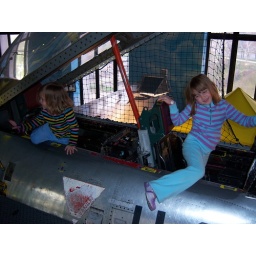
Emma felt the picture needed to have the girls getting into the plane. Evidently sitting in the plane was too &amp;quot;boring&amp;quot;!